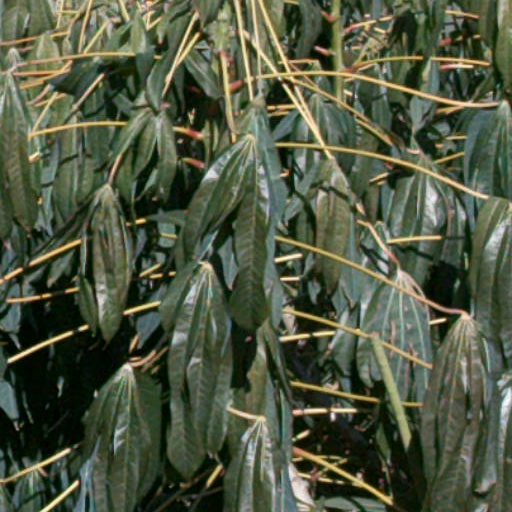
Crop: cassava